SS Magnetic

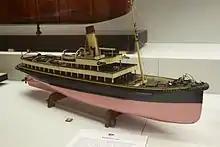
Model of "Magnetic" at the Merseyside Maritime Museum, Liverpool

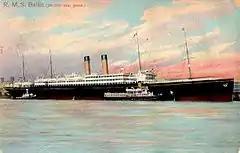
Postcard of "Magnetic" alongside

"Magnetic" was built by Harland and Wolff and launched on 28 March 1891, being delivered to her new owners on 6 June 1891. She was based at the Port of Liverpool and upon her completion, used mainly to take passengers to White Star's various ocean liners. However, she was also used as a water carrier, tow boat, tug and Mersey cruise boat. She was present at the 1897 Spithead Review as tender to White Star's "Teutonic".